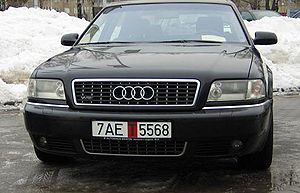
Audi A8 / Audi A8 (type D2/4D) / Tekniske specifikationer / Benzinmotorer
Audi A8 er en luksusbil fra Audi og efterfølgeren for Audi V8. En stor del af teknikken bruges også i Volkswagen Phaeton.